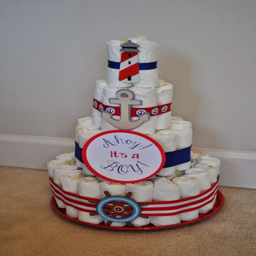
a mrs. in the making : nautical baby shower diaper cake & wreath tutorials